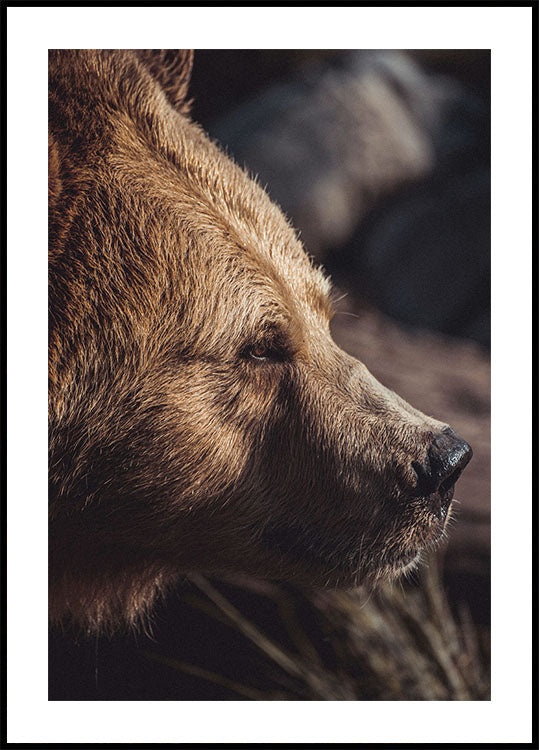
Bear in Profile Poster
Den här affischen visar en majestätisk björn sedd från sidan, med ett detaljerat och realistiskt uttryck. Designen fångar djurets kraft och skönhet och ger en känsla av vild natur i alla rum.
Brand: PosterBox
Category: Home & Garden > Decor > Artwork > Posters, Prints, & Visual Artwork